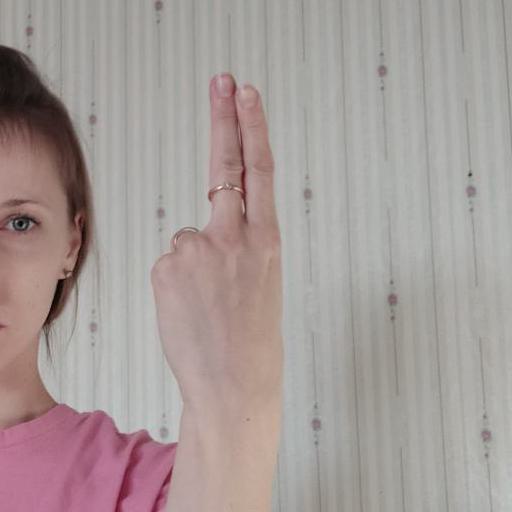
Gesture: two_up_inverted